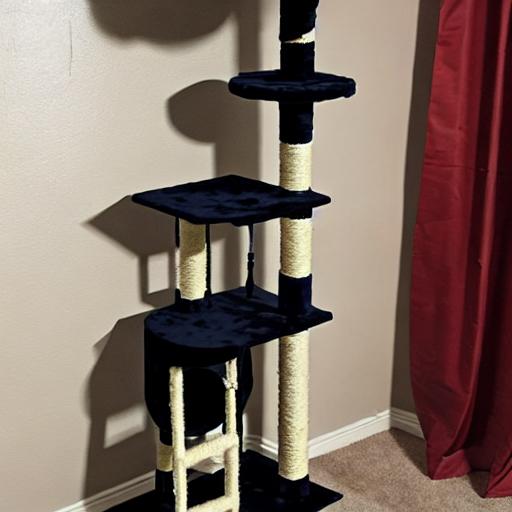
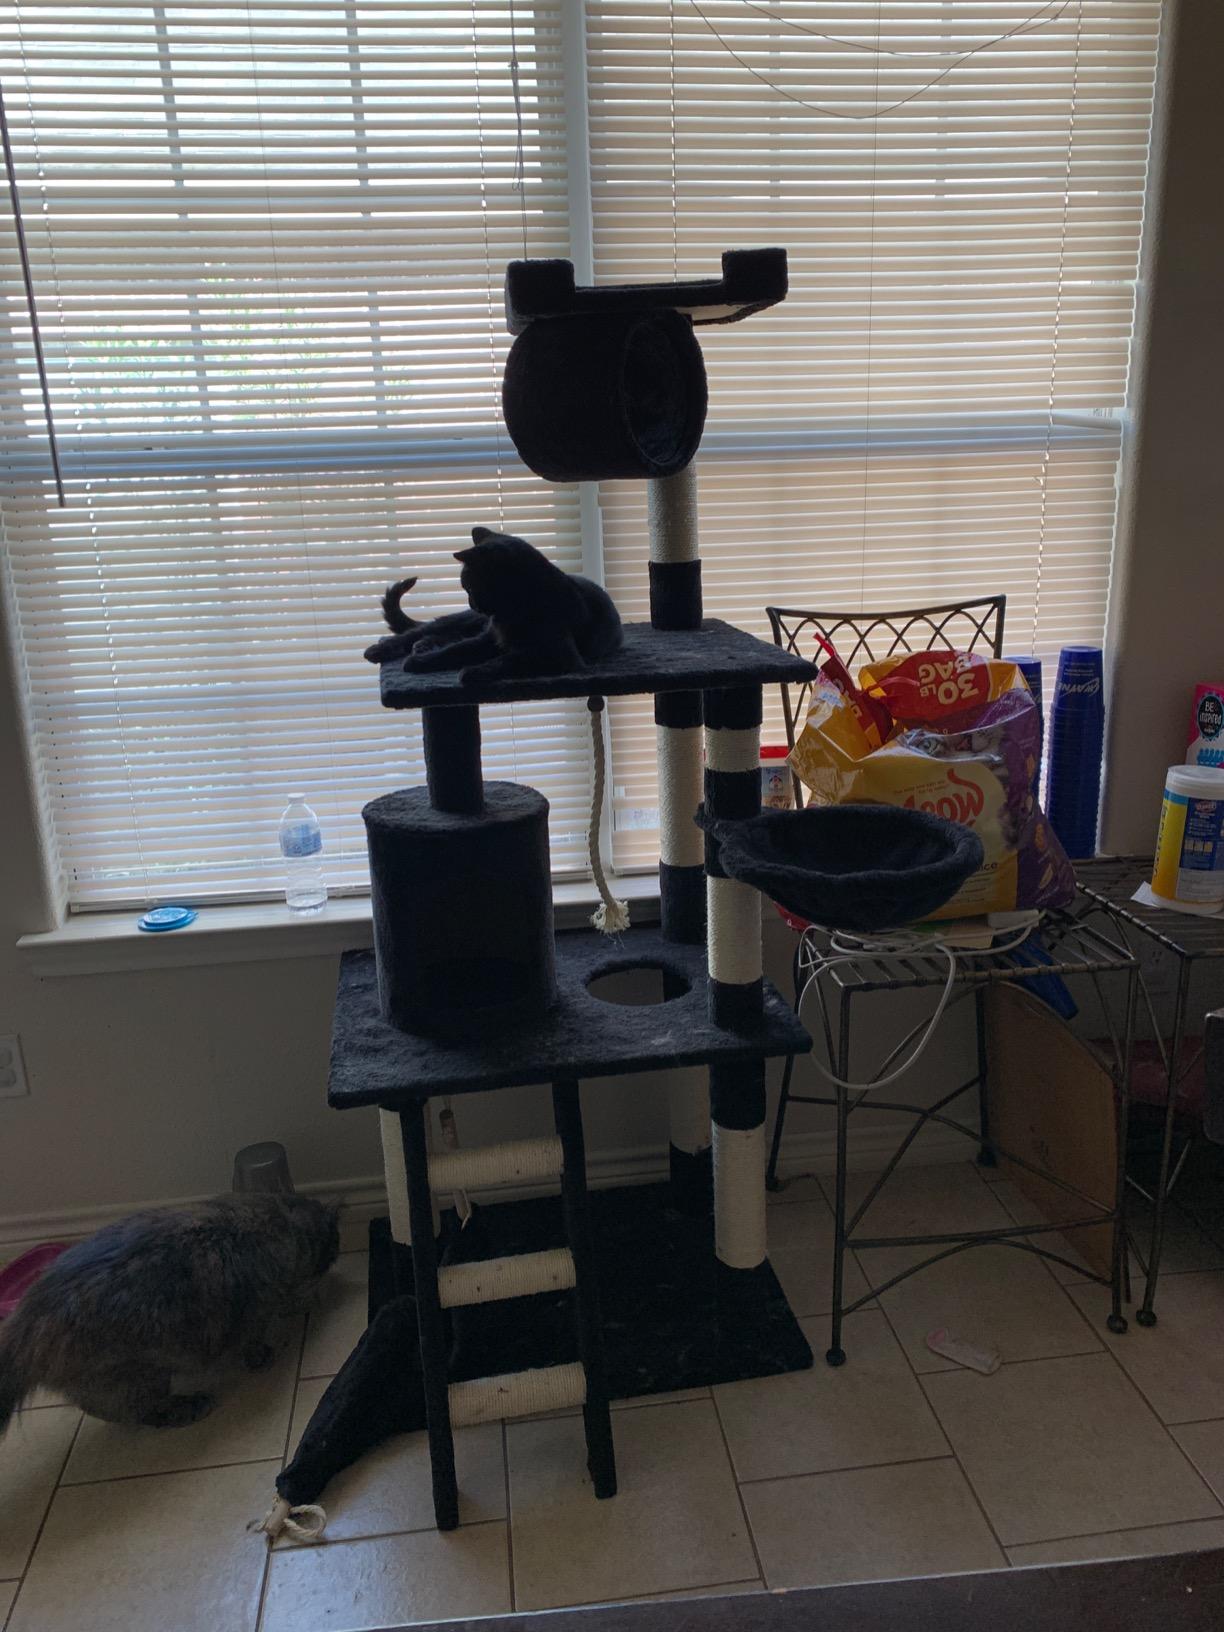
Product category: items_cat tree
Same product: no